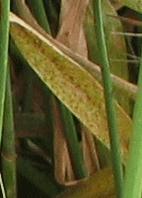
Label: Wheat___Brown_Rust